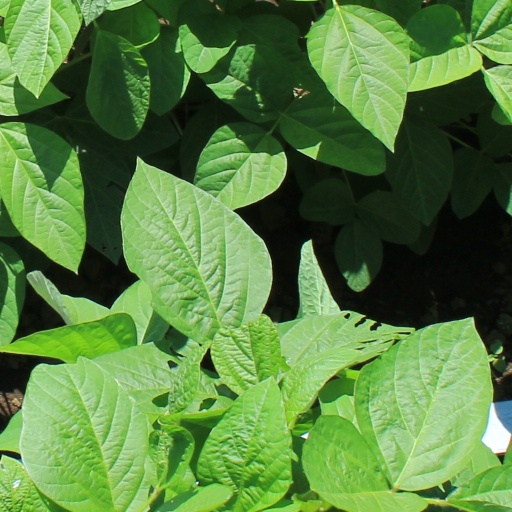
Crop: soybean